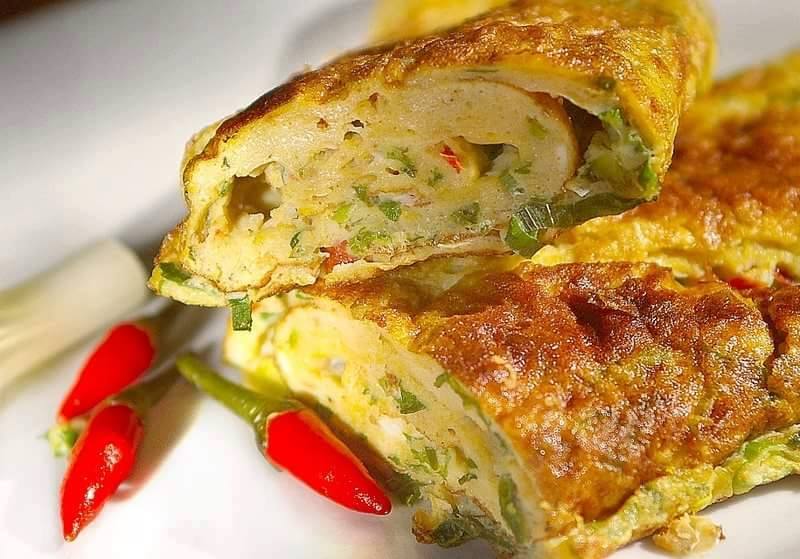
Label: telur_dadar